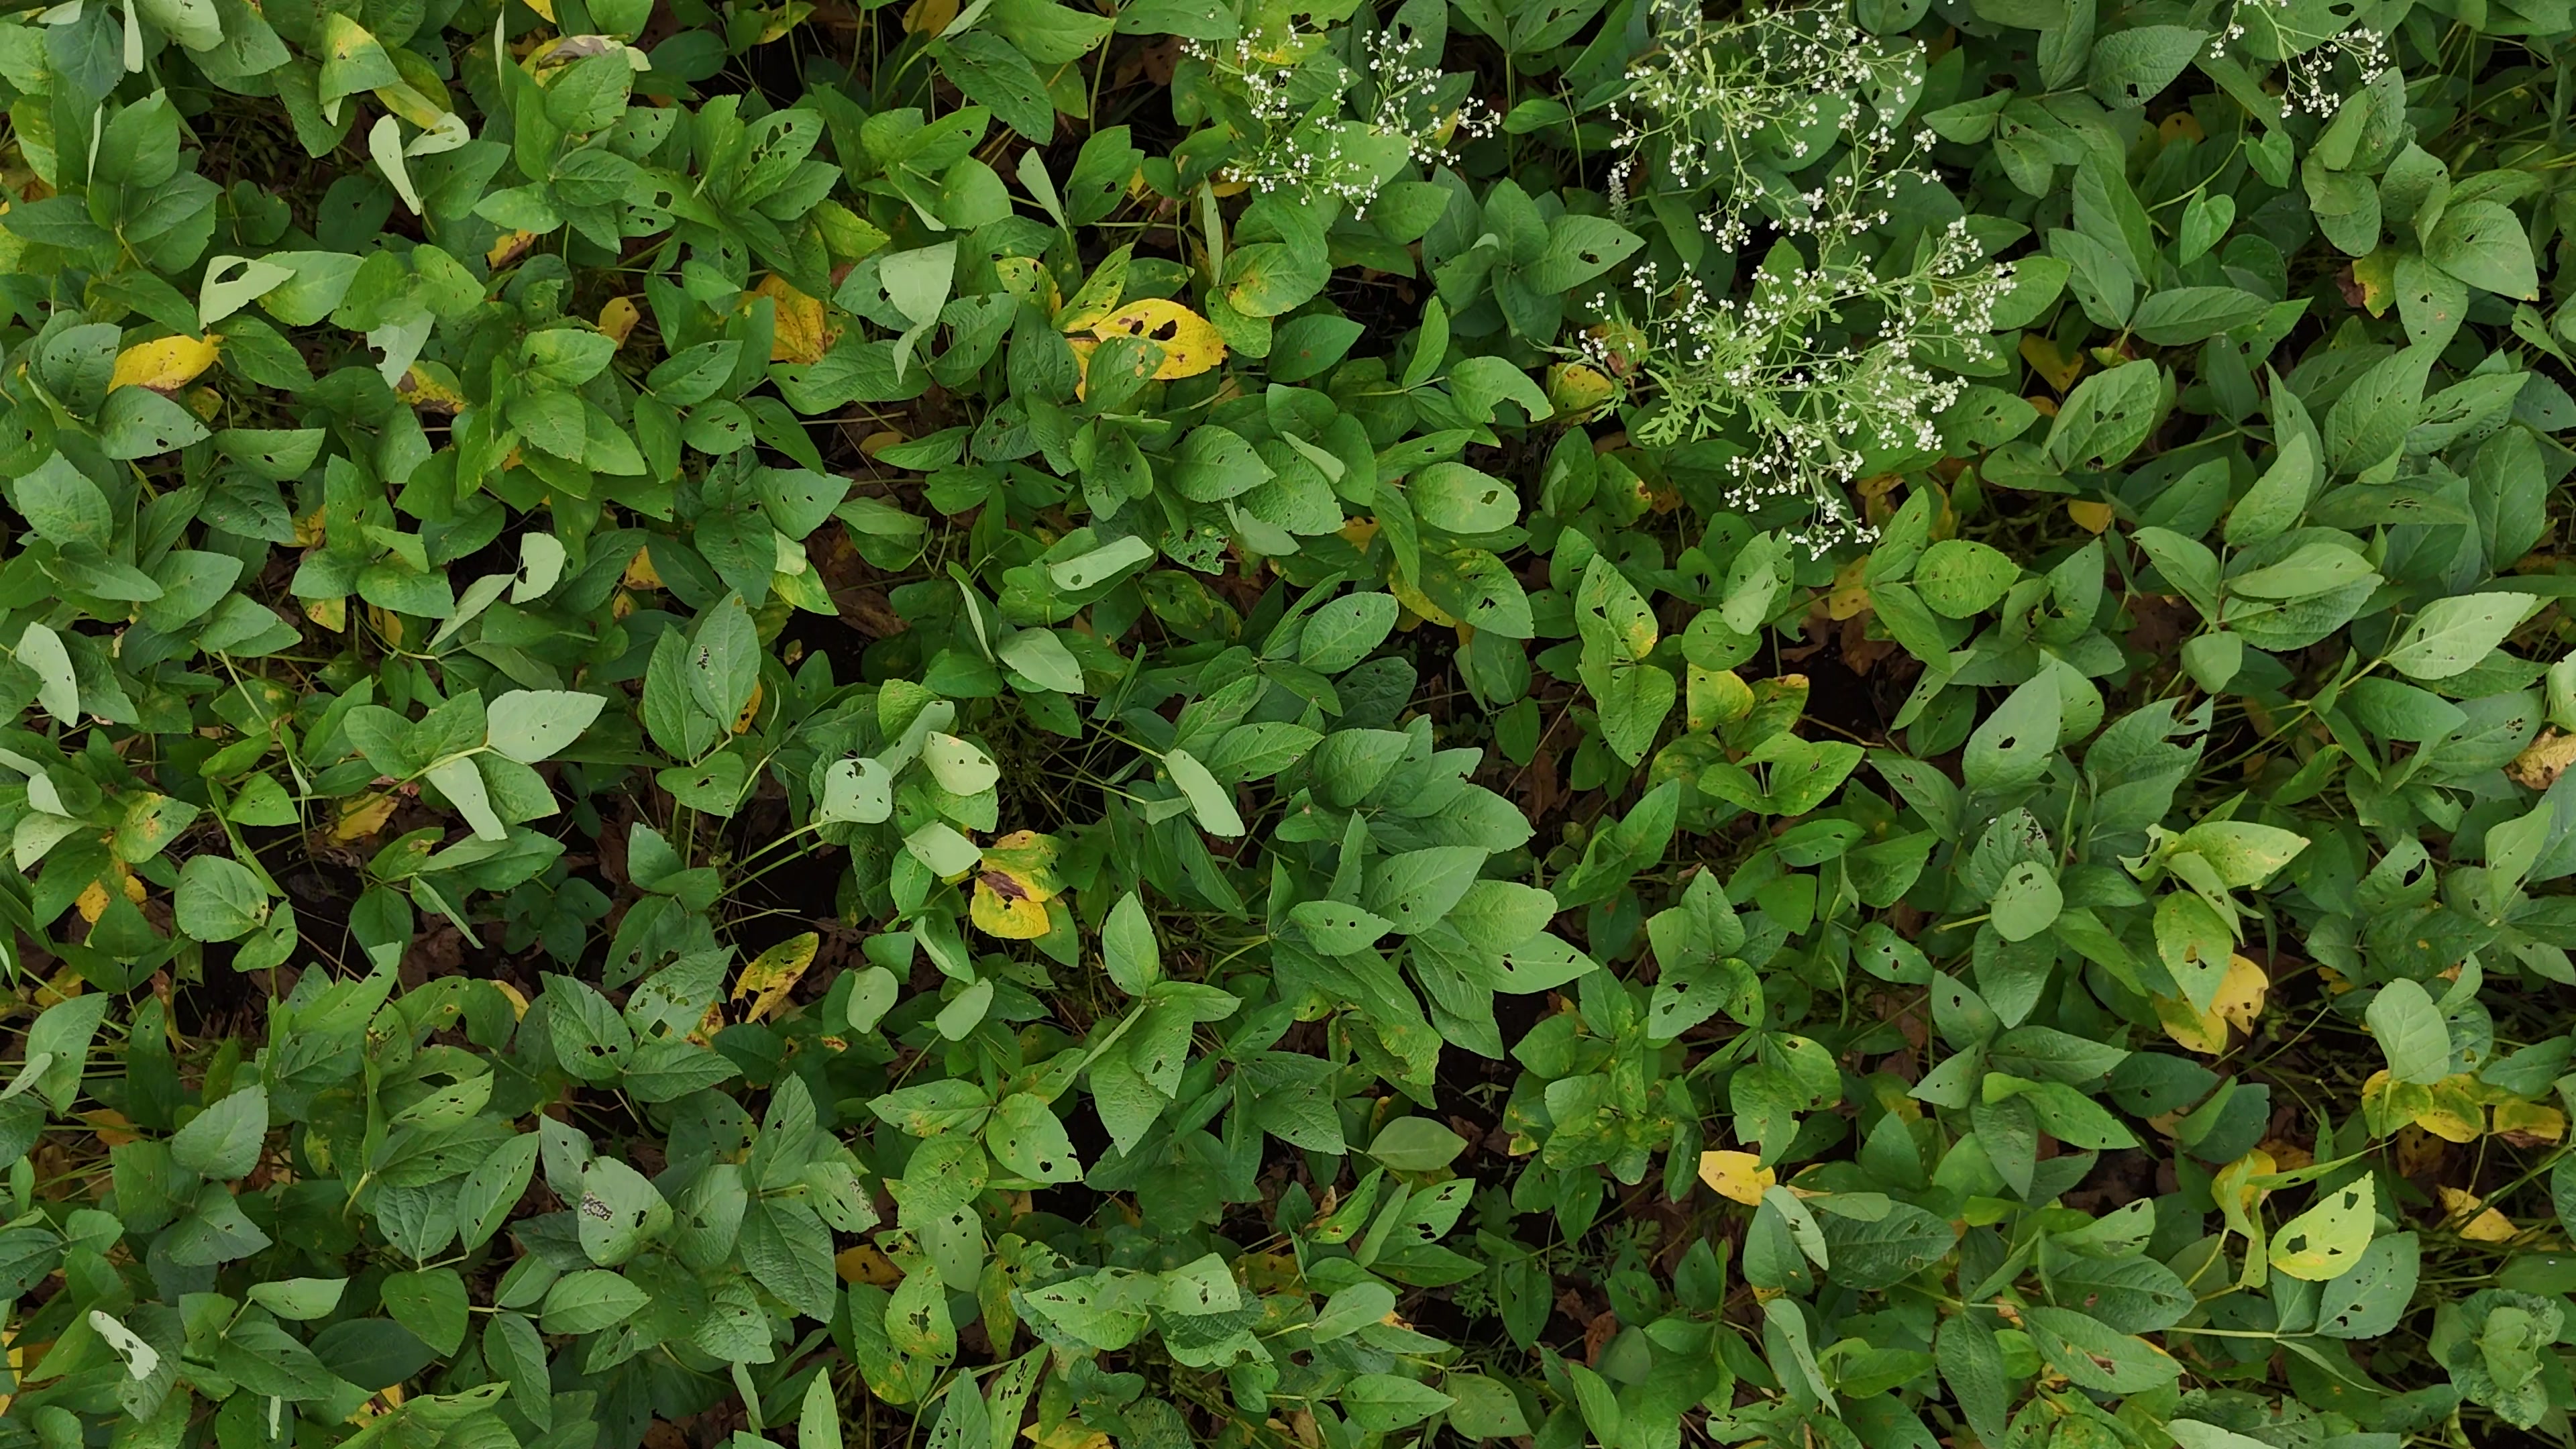
Label: Rust